2004 World Snooker Championship

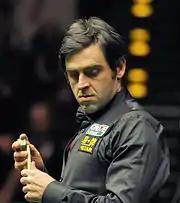
Ronnie O'Sullivan (pictured in 2012) won his second world championship, defeating Dott 188 in the final.

The final of the event was played on 2 and 3 May as a best-of-35-frames match, held over four sessions, between Dott and O'Sullivan. Referee Paul Collier took charge of his first World Championship final. O'Sullivan (seeded third) was contesting his second World Championship final, having won his previous one in 2001 against Higgins, while it was the first one for Dott (seeded thirteenth). Dott had till that point reached two ranking finals—those of the 1999 Scottish Open and the 2001 British Open—but had come short to both Hendry and Higgins. Dott made a strong start to the match and compiled breaks of 71, 77, 64 and 60 to move 5–0 clear, but O'Sullivan responded with a 100-point century break and then won two more to put himself only two behind at the end of the first session. In the second session, played in the evening, O'Sullivan moved from two frames down to two ahead by the conclusion, and in the third session the following afternoon he won all frames save one—in which Dott compiled a 106 century. O'Sullivan only needed two frames and twenty minutes in the evening to seal his second world title.